Maruoka Station

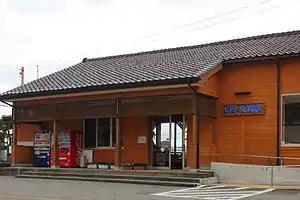

is a railway station on the Hapi-Line Fukui Line in the city of Sakai, Fukui Prefecture, Japan, operated by the Hapi-Line Fukui.